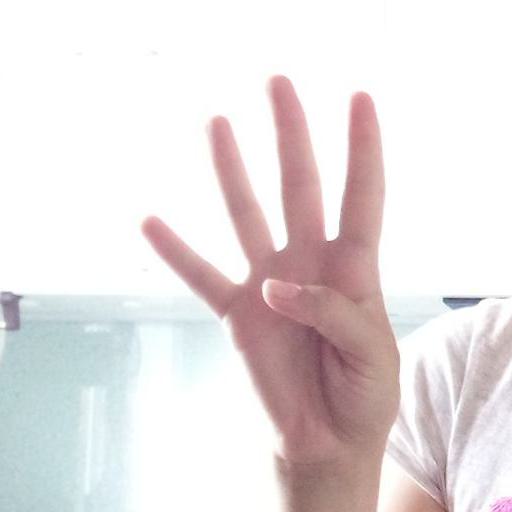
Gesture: four